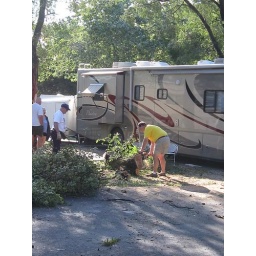
Guy in yellow shirt is owner of KOA. Good to have friendlyl competetors.